Ken Hechler

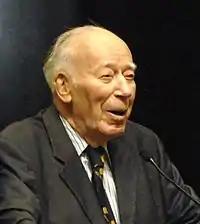
Hechler in 2008

Beginning in 2004, Hechler campaigned against mountaintop removal mining. On June 23, 2009, Hechler, then aged 94, participated in a protest near mountaintop removal mining sites in the West Virginia coalfields in the Coal River valley along with others. He was one of 29 protesters arrested for trespass.